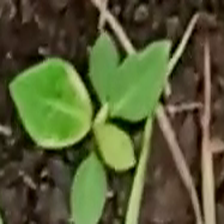
Weed species: Moti_dudhi(Euphorbia_geneculata_L)